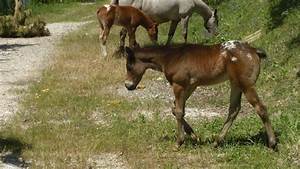
Label: horse